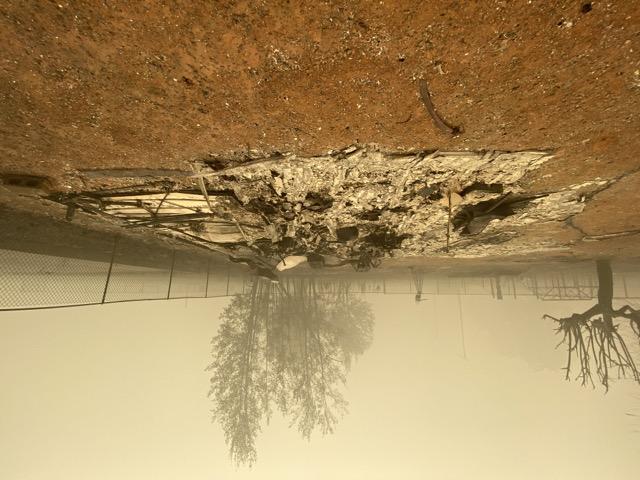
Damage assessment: destroyed